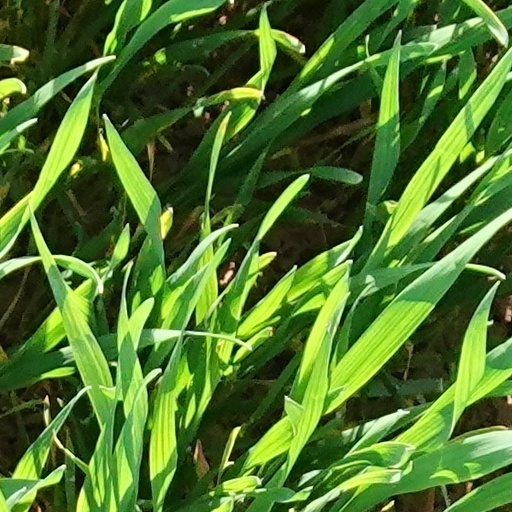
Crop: wheat